Observatory Hill Mound Group

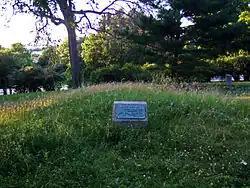

The Observatory Hill Mound Group is a group of Native American mounds on Observatory Hill on the campus of the University of Wisconsin–Madison. The group consists of two effigy mounds, one in the shape of a bird and the other in the shape of a double-tailed turtle or water spirit. A panther effigy and a linear mound were once part of the group as well, but these were destroyed in the twentieth century. The mounds were built between 650 and 1200 A.D. by the Late Woodland people, who were responsible for building effigy mounds throughout Wisconsin.